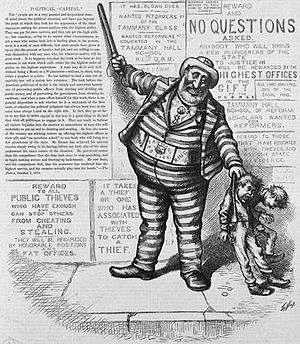
William M. Tweed / Biografi / Skandalen
Tweed-le-dee and Tilden-dum